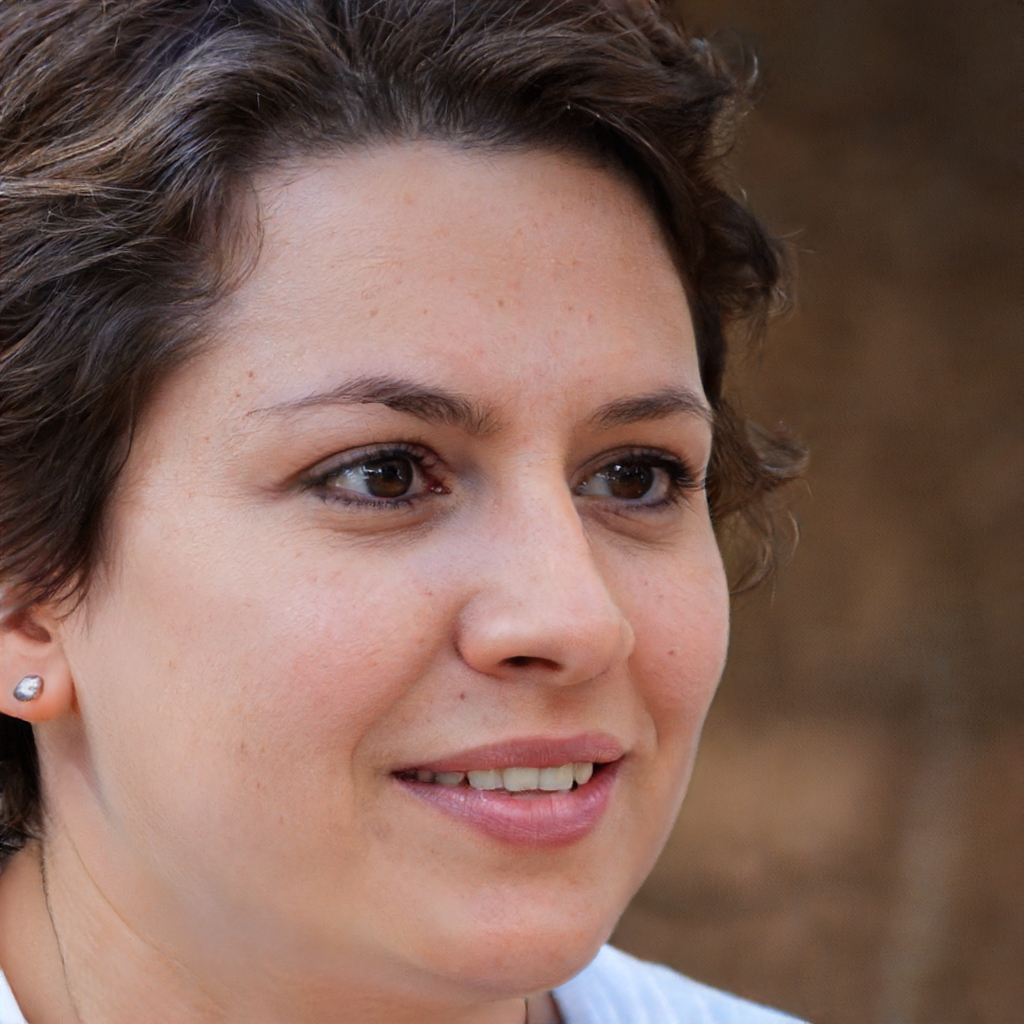
Portrait style: Real Portrait